Martin Schmid

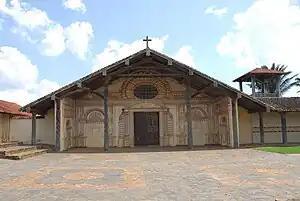
Front of the Church of San Javier, Bolivia

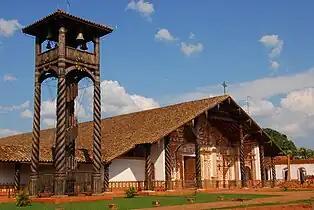
Church of Concepción, Bolivia

Martin Schmid was born in Baar, Switzerland. He was educated at the Jesuit College in Lucerne from 1710 to 1716. In 1717 he entered the Society of Jesus. His novitiate training was in Landsberg an der Lech, with subsequent theological studies in Hall in Tirol and in Ingolstadt in 1722. After he was ordained in 1726 Eichstätt to the priesthood, he obtained permission to travel as a missionary to Latin America. The trip was delayed by the Anglo-Spanish War forcing him to remain in Seville. While he was there, he improved his Spanish. At the same time, he helped to translate the history of the tribe of the Chiquitos of Juan Patricio Fernández into the German language - "Erbauliche und angenehme Geschichte der Chiquitos, und andrer... neu-bekehrten Völcker", Vienna 1729, which translates as "An Edifying and Enjoyable History of the Chiquitos, and of Other...Newly-converted People."